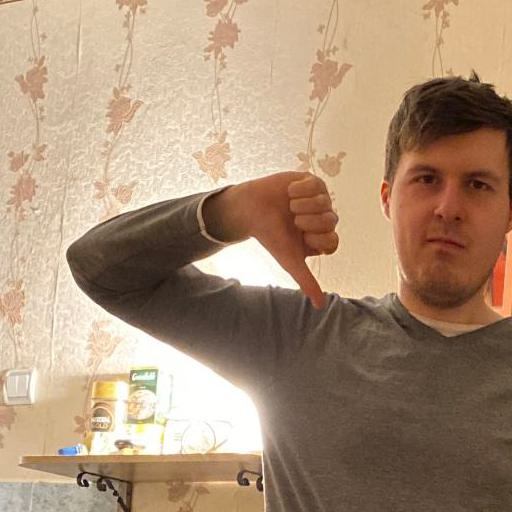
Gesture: dislike